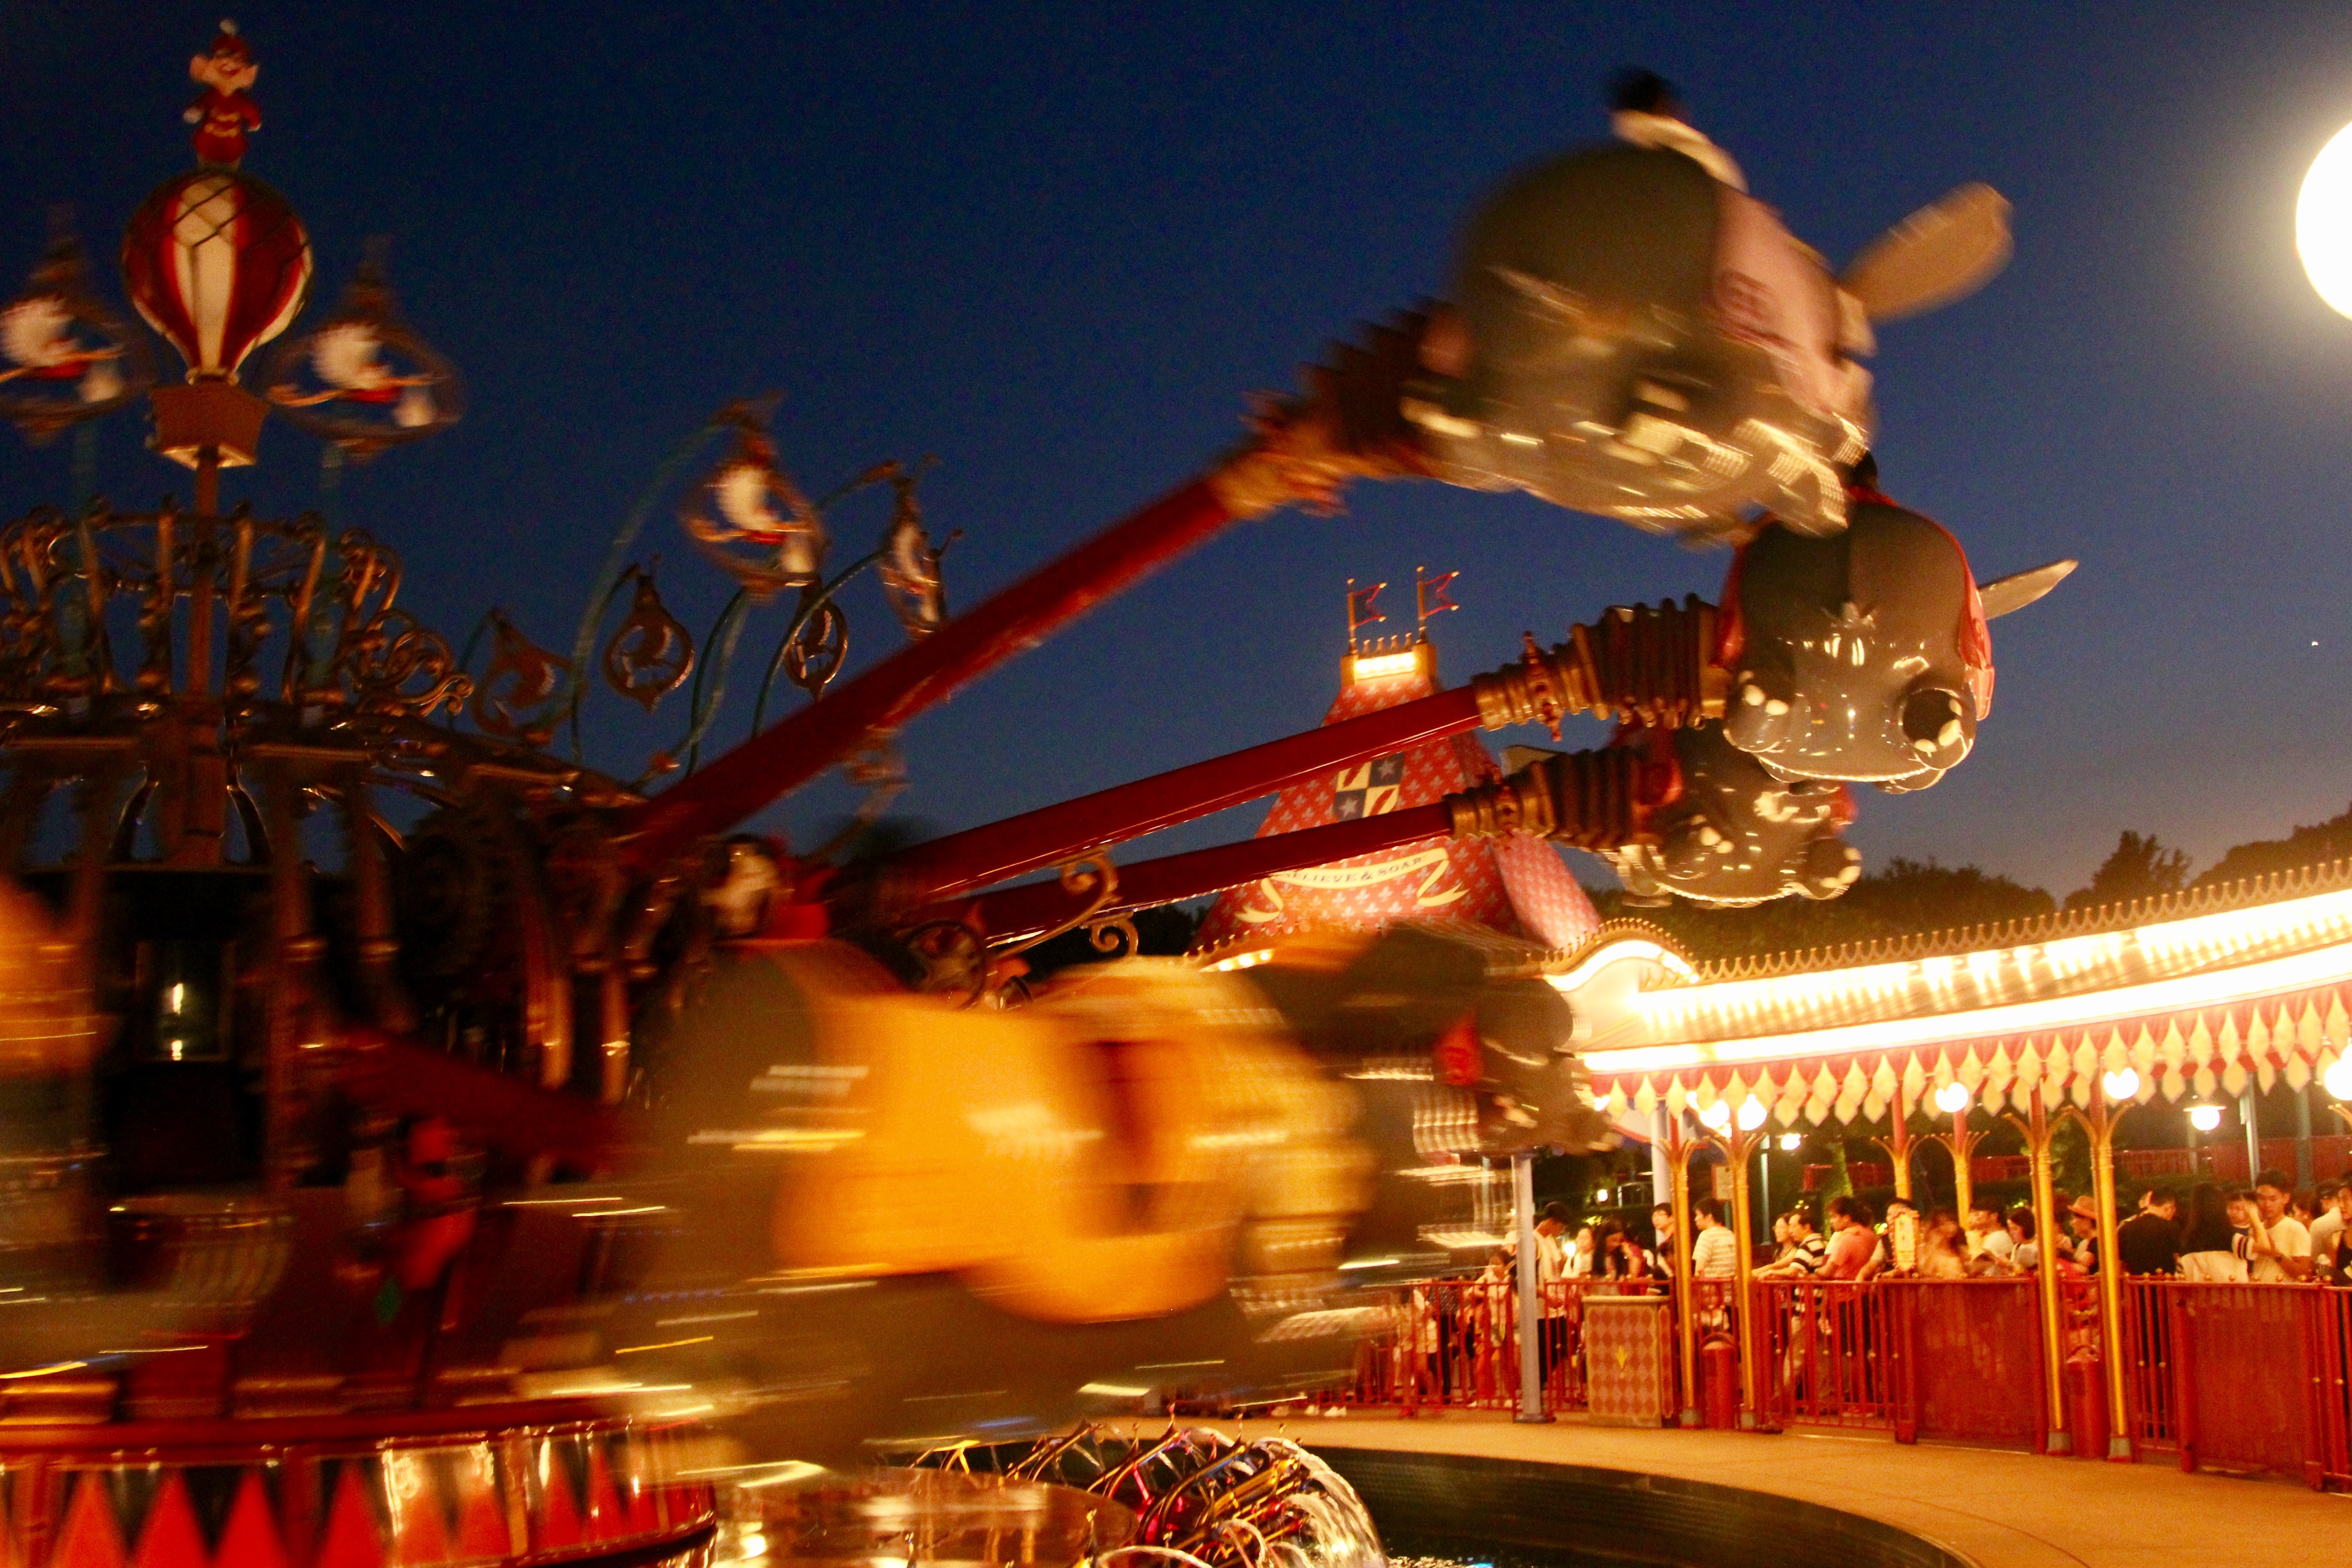
night, recreation, amusement park, park, carousel, amusement ride, outdoor recreation, nonbuilding structure